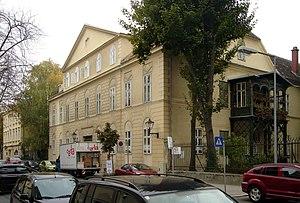
Moritz Gottlieb Saphir, souvent nommé Moses Saphir, est un écrivain et journaliste satirique autrichien.